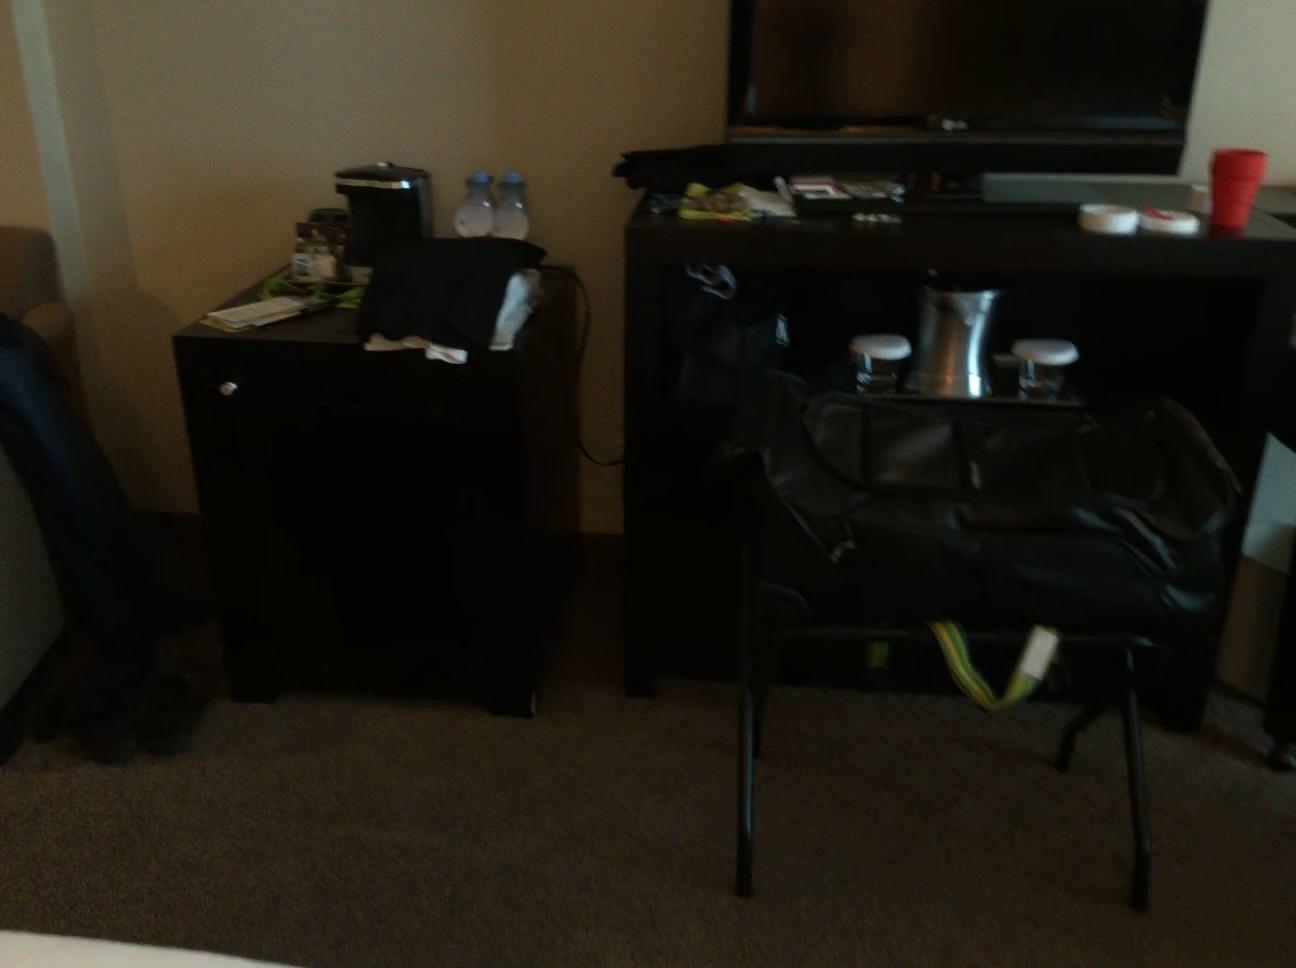
Question: Is the luggage left of the clothes from the camera's perspective? Final answer should be yes or no.
Answer: No